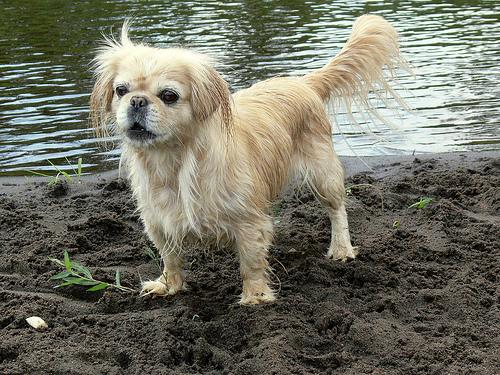
Breed: japanese chin